Armed Forces Memorial

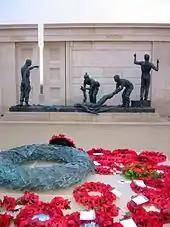
Armed Forces Memorial, Alrewas, Staffordshire. Southern sculpture showing opening in wall aligned on the sun's position for 11 November (photographed 16 November 2007)

The Memorial cost £6 million to build, principally funded by sales of a commemorative Trafalgar coin sold by the Royal Mint, and grants from the Millennium Commission. The Memorial takes the form of an earth tumulus (mound), 100 metres in diameter. Inspiration for the Memorial came from "the ancient burial mounds of our ancestors … that recollects monuments like Silbury Hill and the mounds around Stonehenge.